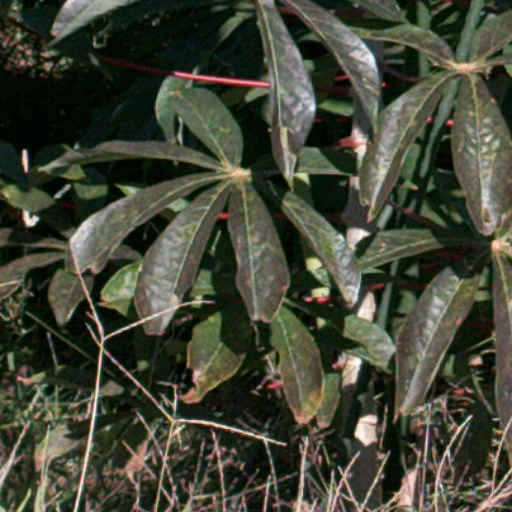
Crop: cassava